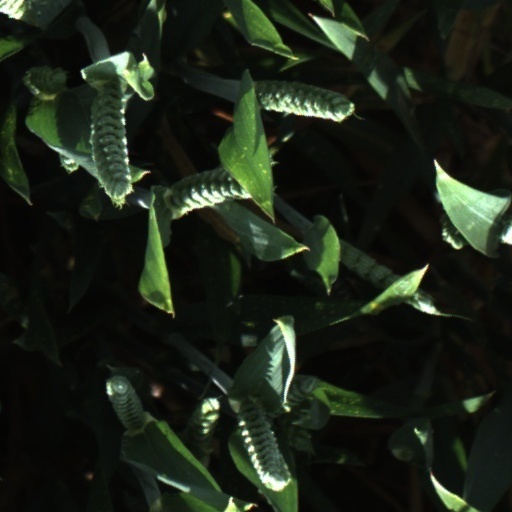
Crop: wheat